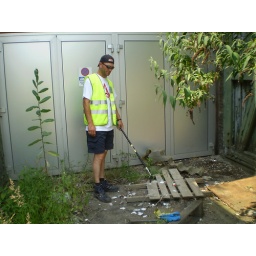
drugsspuiten in Antwerpen worden opgeruimd door de spuitenpatrouille en reinegingsdiensten van de stad